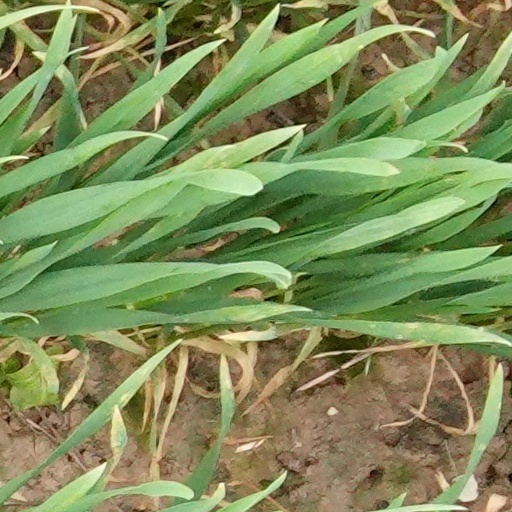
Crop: wheat